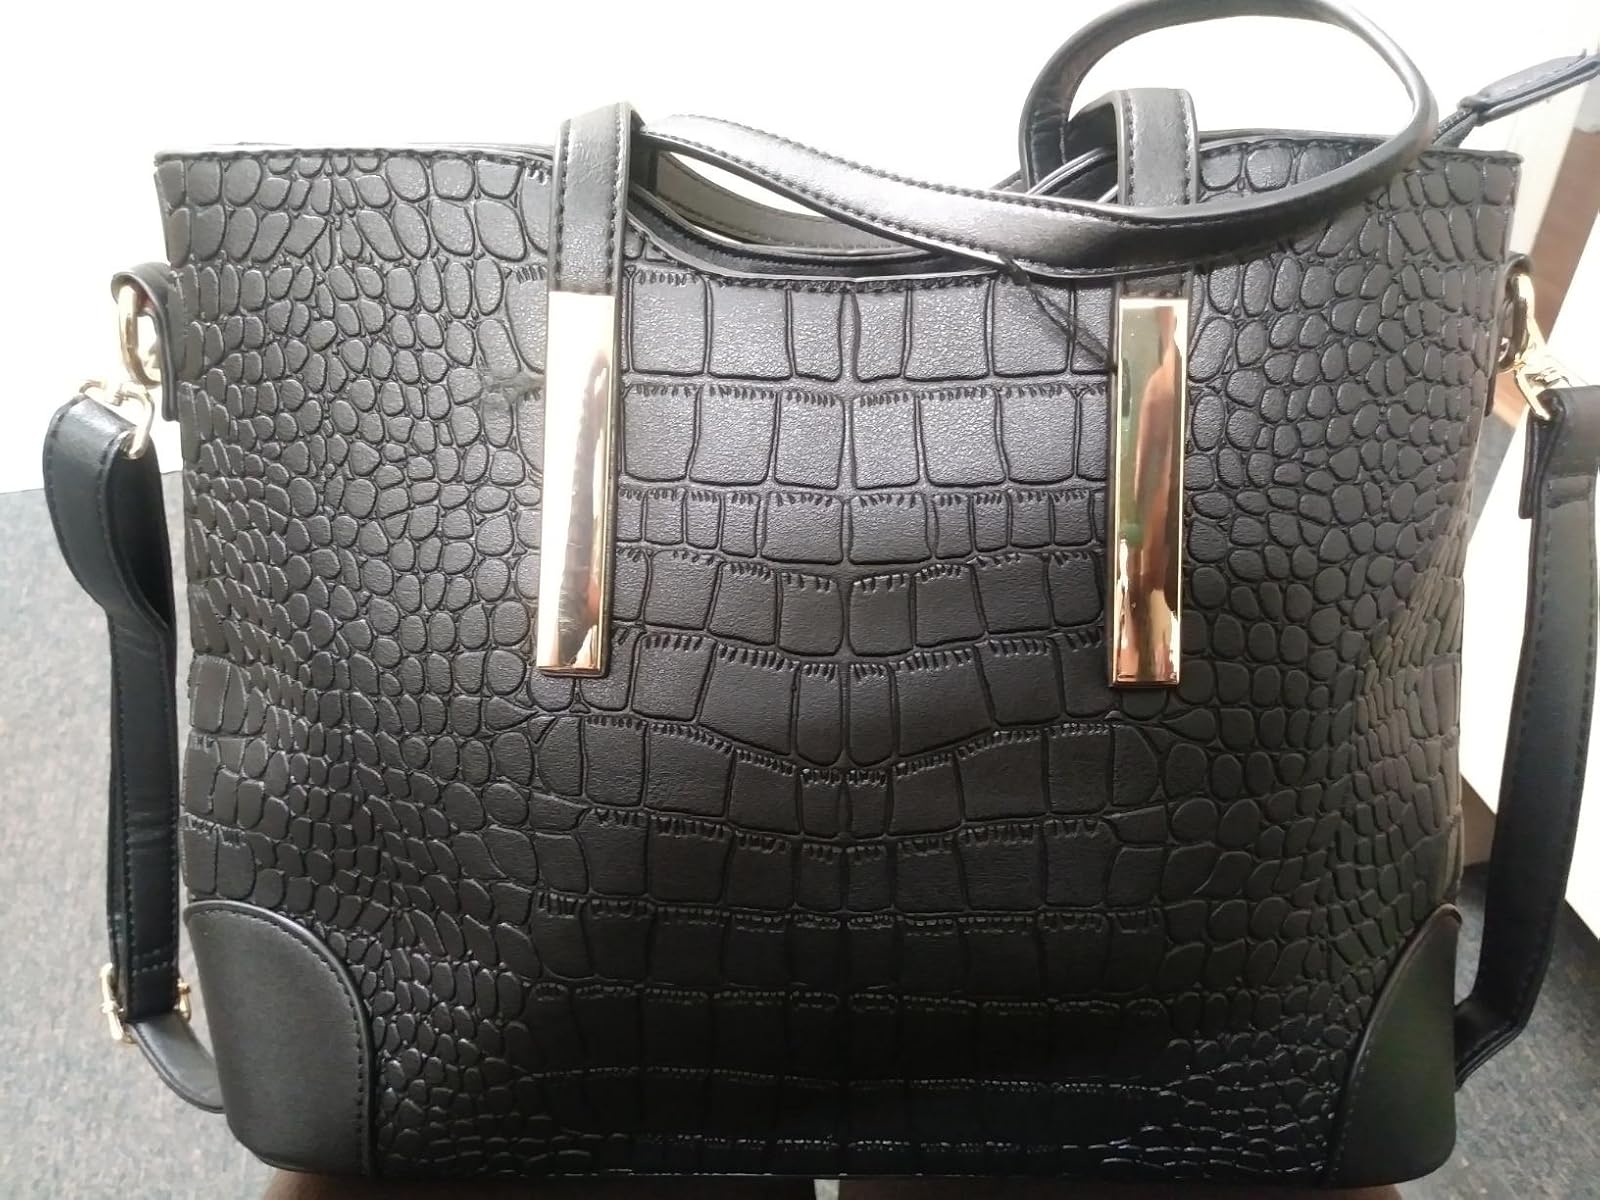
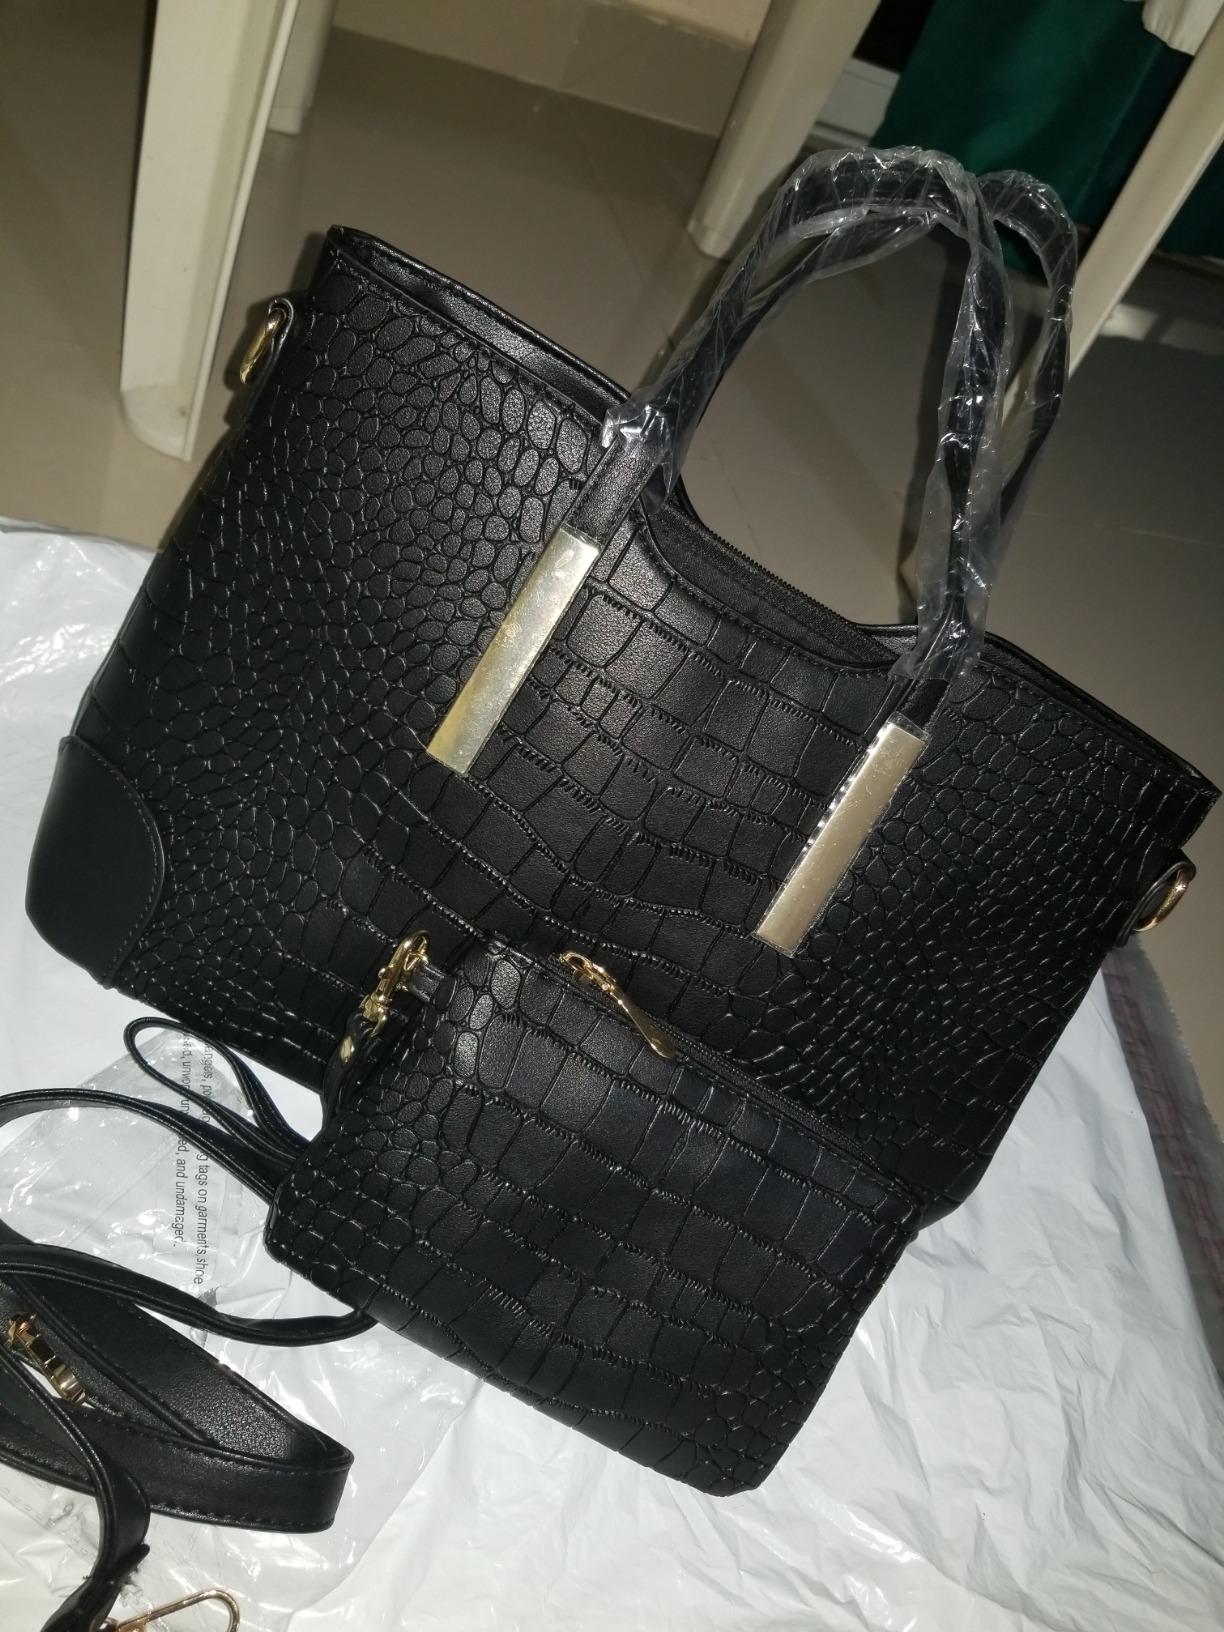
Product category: accessories_handbag
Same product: yes